Medeu Dam

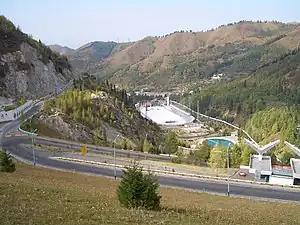
Looking down from Medeu Dam, toward the Medeu Skating Rink to the north

The Medeu Mudflow Control Dam ("Medeý bógeti") is a dam across the Medeu Valley south-east of Almaty, Kazakhstan, designed to protect the city from devastating debris flows (or mudflows).